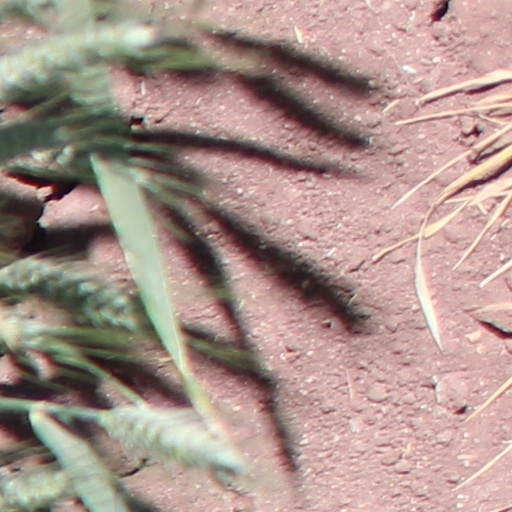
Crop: wheat